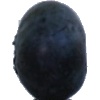
Label: blueberry